FIFA 10

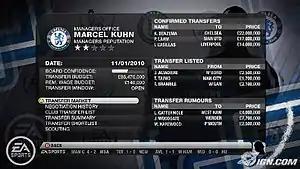
An in-game screenshot highlighting the improved transfer system in Manager Mode

All financial matters are based less on a team sponsor and more on the club's board of directors, who provide two overall budgets: The wage budget, a yearly amount for paying players, and the club budget, for buying and selling players as well as making other improvements to the club. There is a "Board Difficulty" setting, which determines the financial generosity of the board.